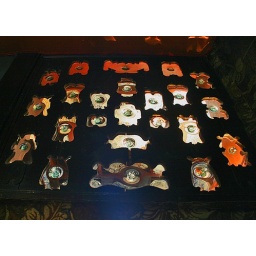
Bottle glass above Victors door